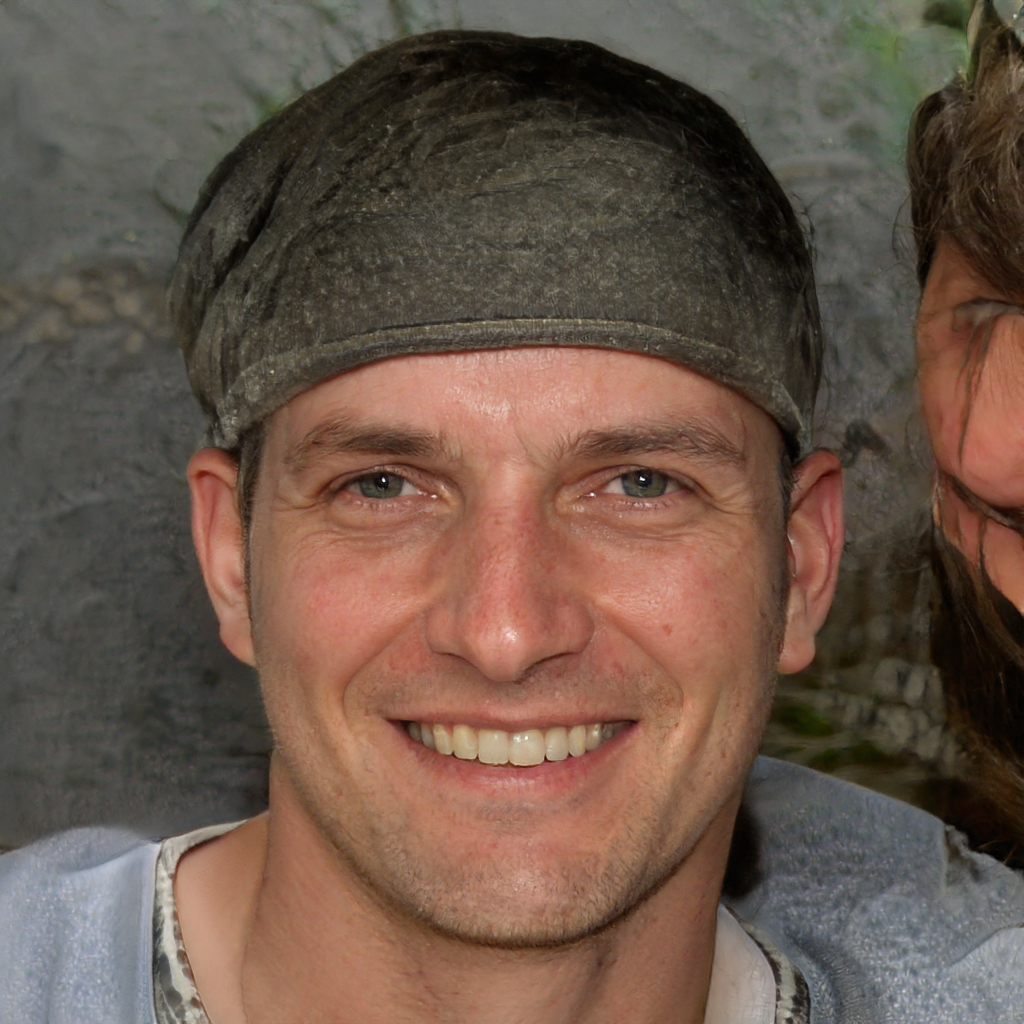
Portrait style: Real Portrait